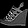
Label: Sandal